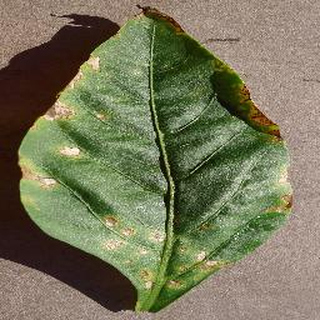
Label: bell_pepper_bacterial_spot